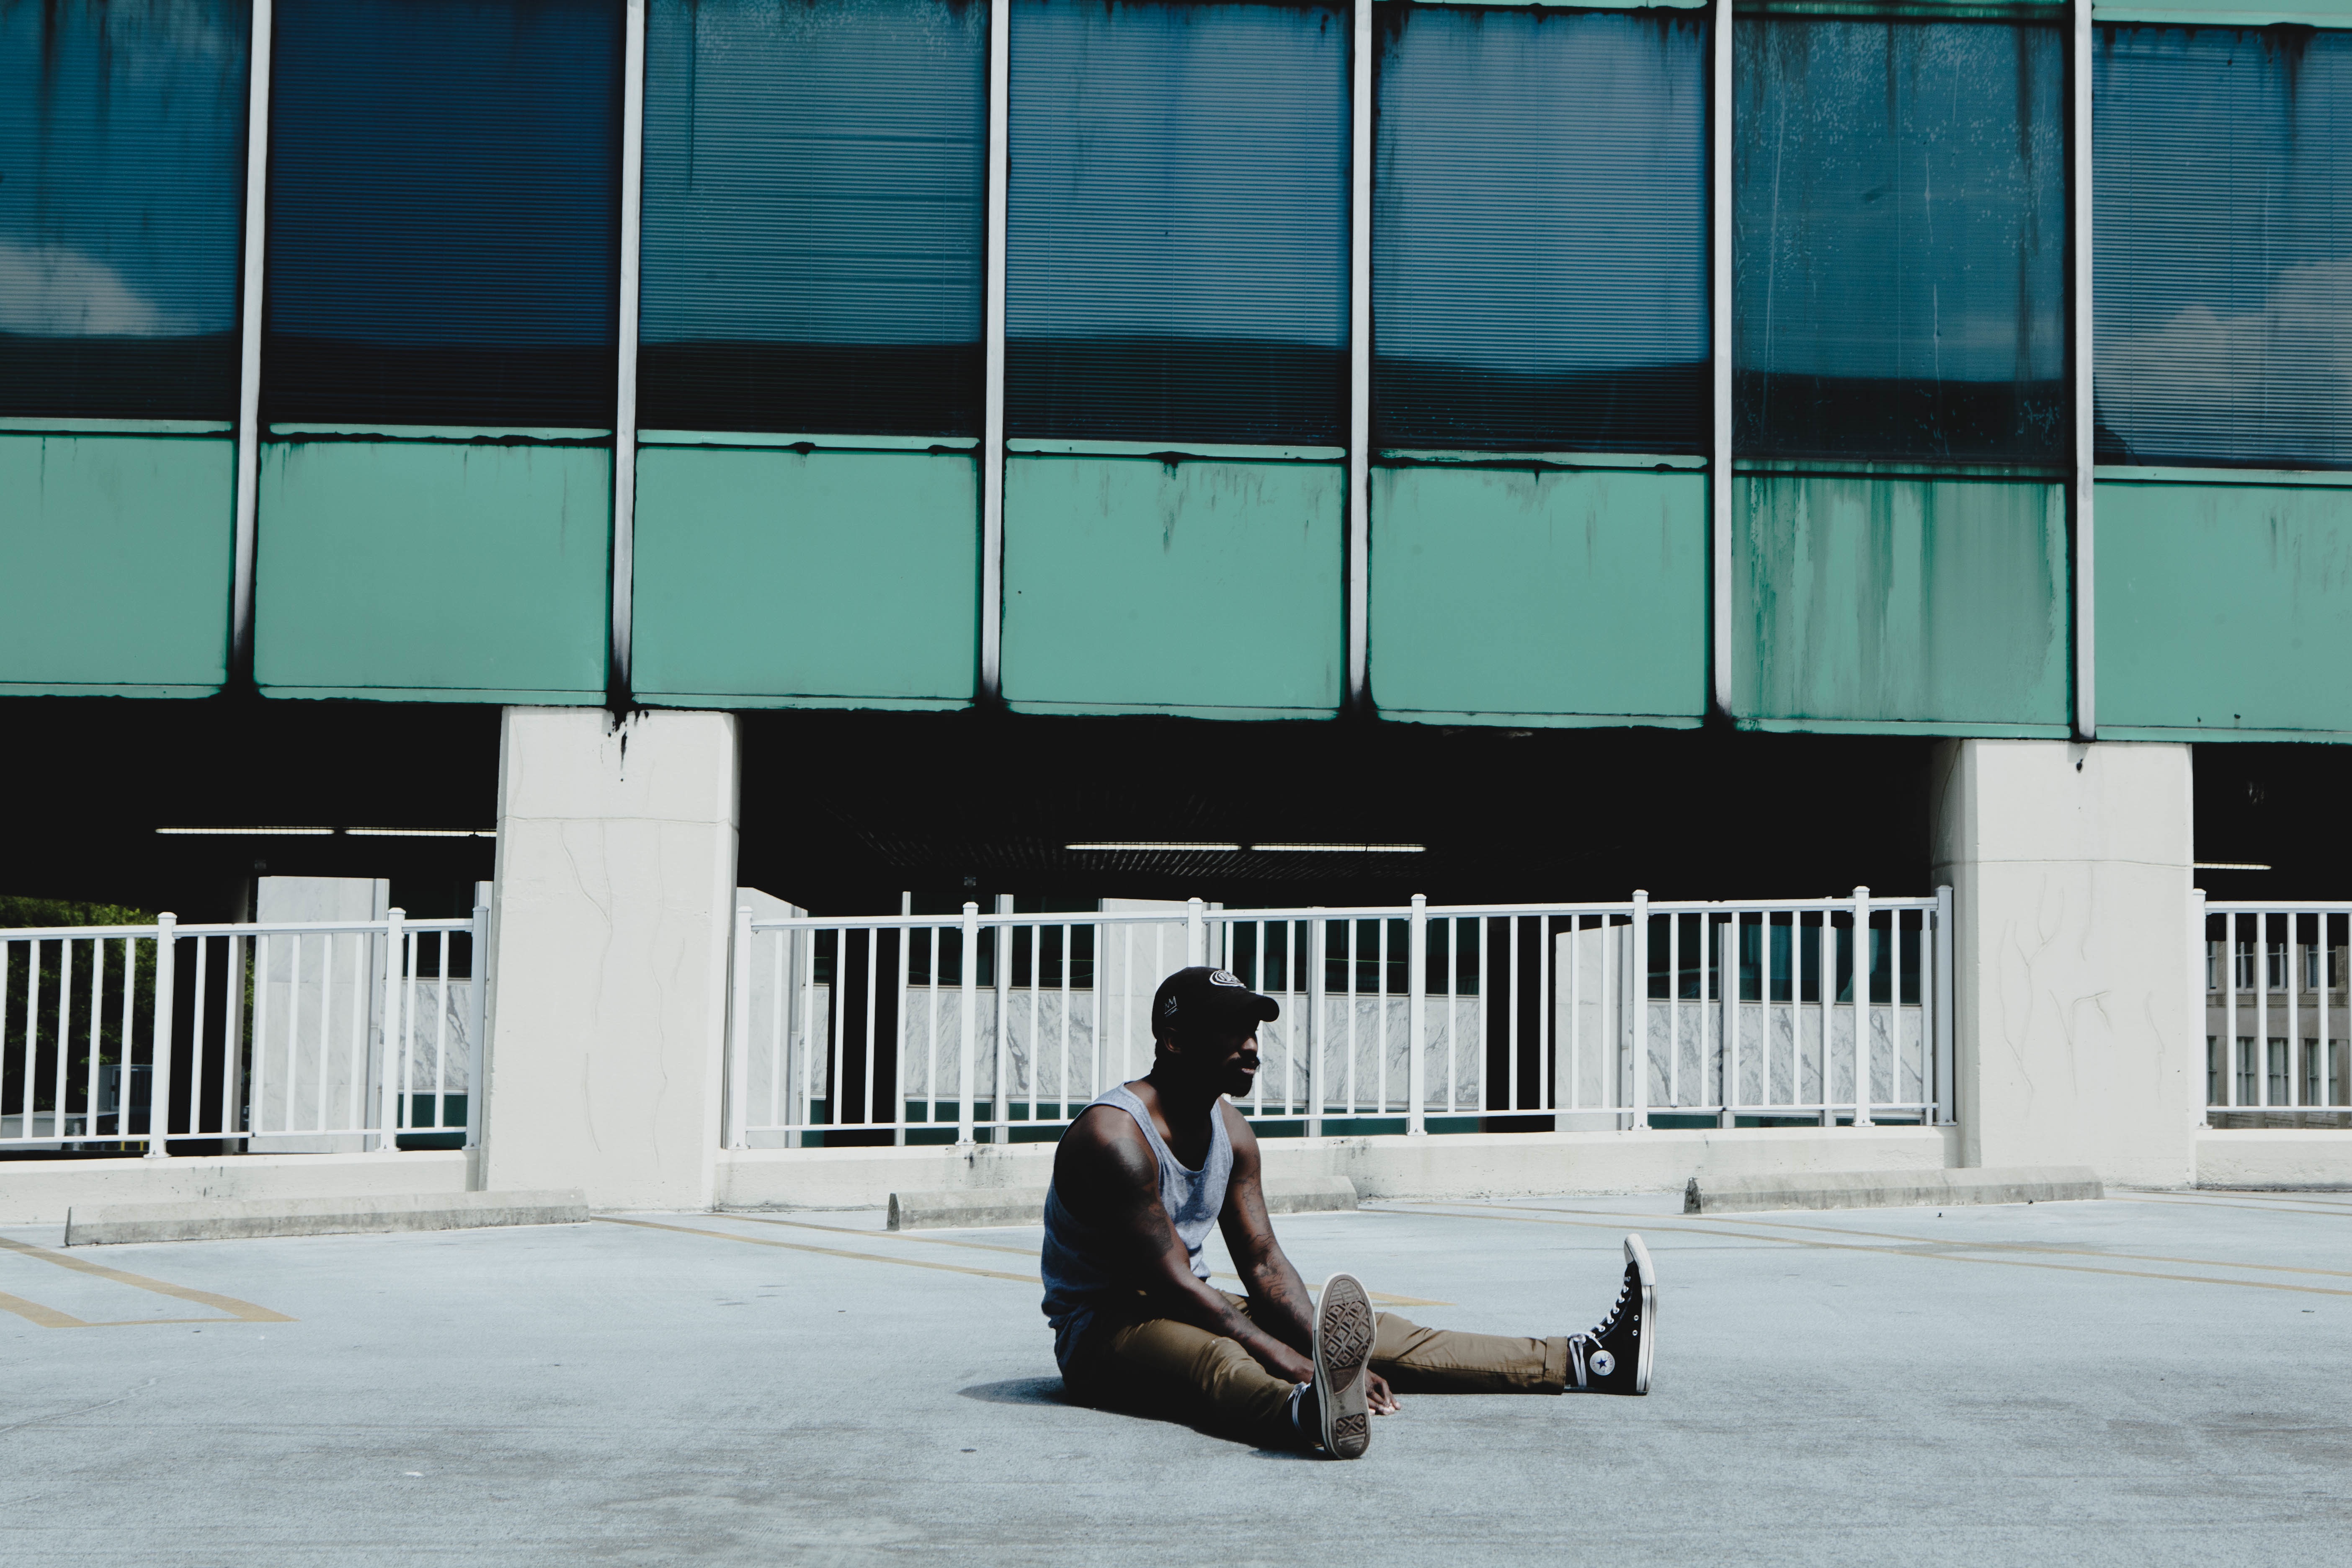
window, wall, travel, color, facade, photograph, urban area, window covering